Gomukh

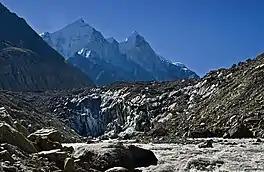
Gomukh, terminus of the Gangotri glacier. The Bhagirathi peaks rise in the background.

Gomukh is 18 km from Gangotri in the foothills of Bhagirathi at a height of 4,023 m. It is the snout of the Gangotri Glacier.